South Bethlehem Downtown Historic District

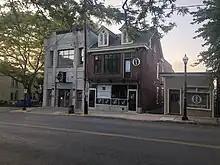
Touchstone Theater, formerly Protection Firehouse

Built in 1875, the Protection Firehouse served as Southside Bethlehem's original fire station. Due to the growth of the neighborhood and the limited size of the station, however, it was replaced and then stood abandoned until 1967 when it was purchased by Robert Thompson and turned into a youth center.